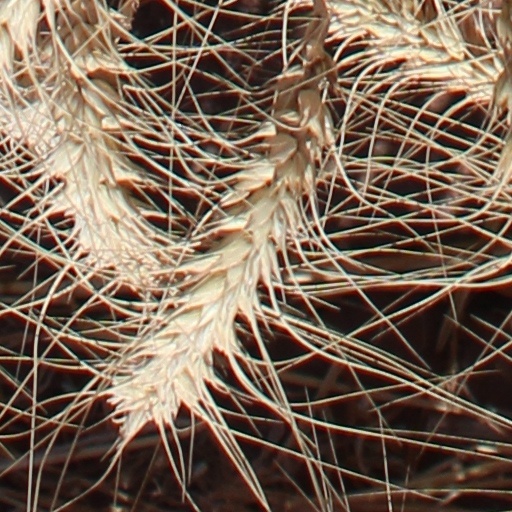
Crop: wheat